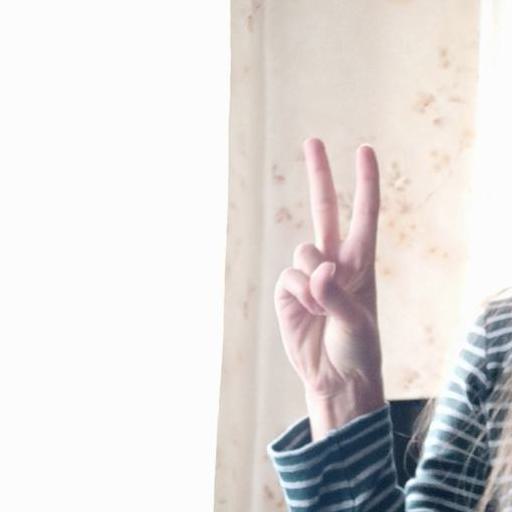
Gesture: peace